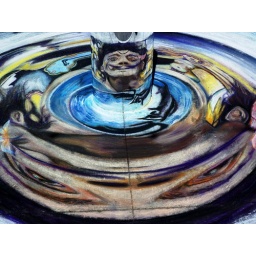
Denver street festival...that's a cylindrical mirror in the middle